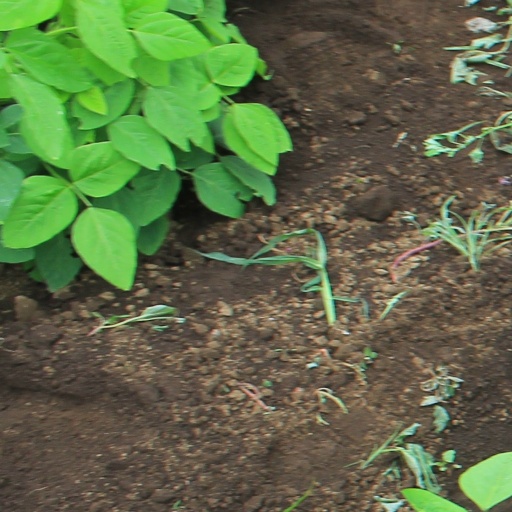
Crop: soybean